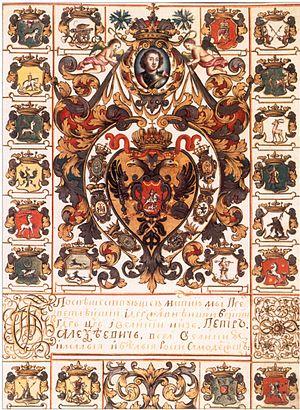
La votchina ou otchina désigne en russe les terres dont la propriété a été acquise par héritage. Le mot peut également désigner de manière générale les terres propriétés d'un prince.